French gunboat Flèche (1855)

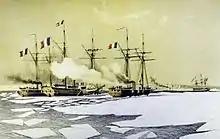
"Flèche", icebreaking in the Dnieper Liman for the passage of Floating batteries

"Flèche" took part in the Battle of Kinburn in 1855. She served in the Adriatic Sea from 1859, and in Mexico from 1863.